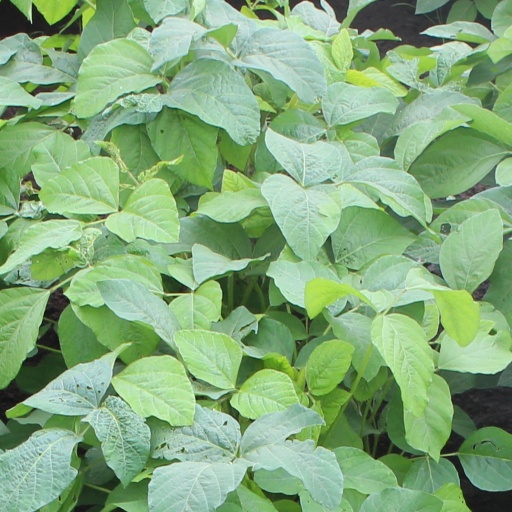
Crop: soybean